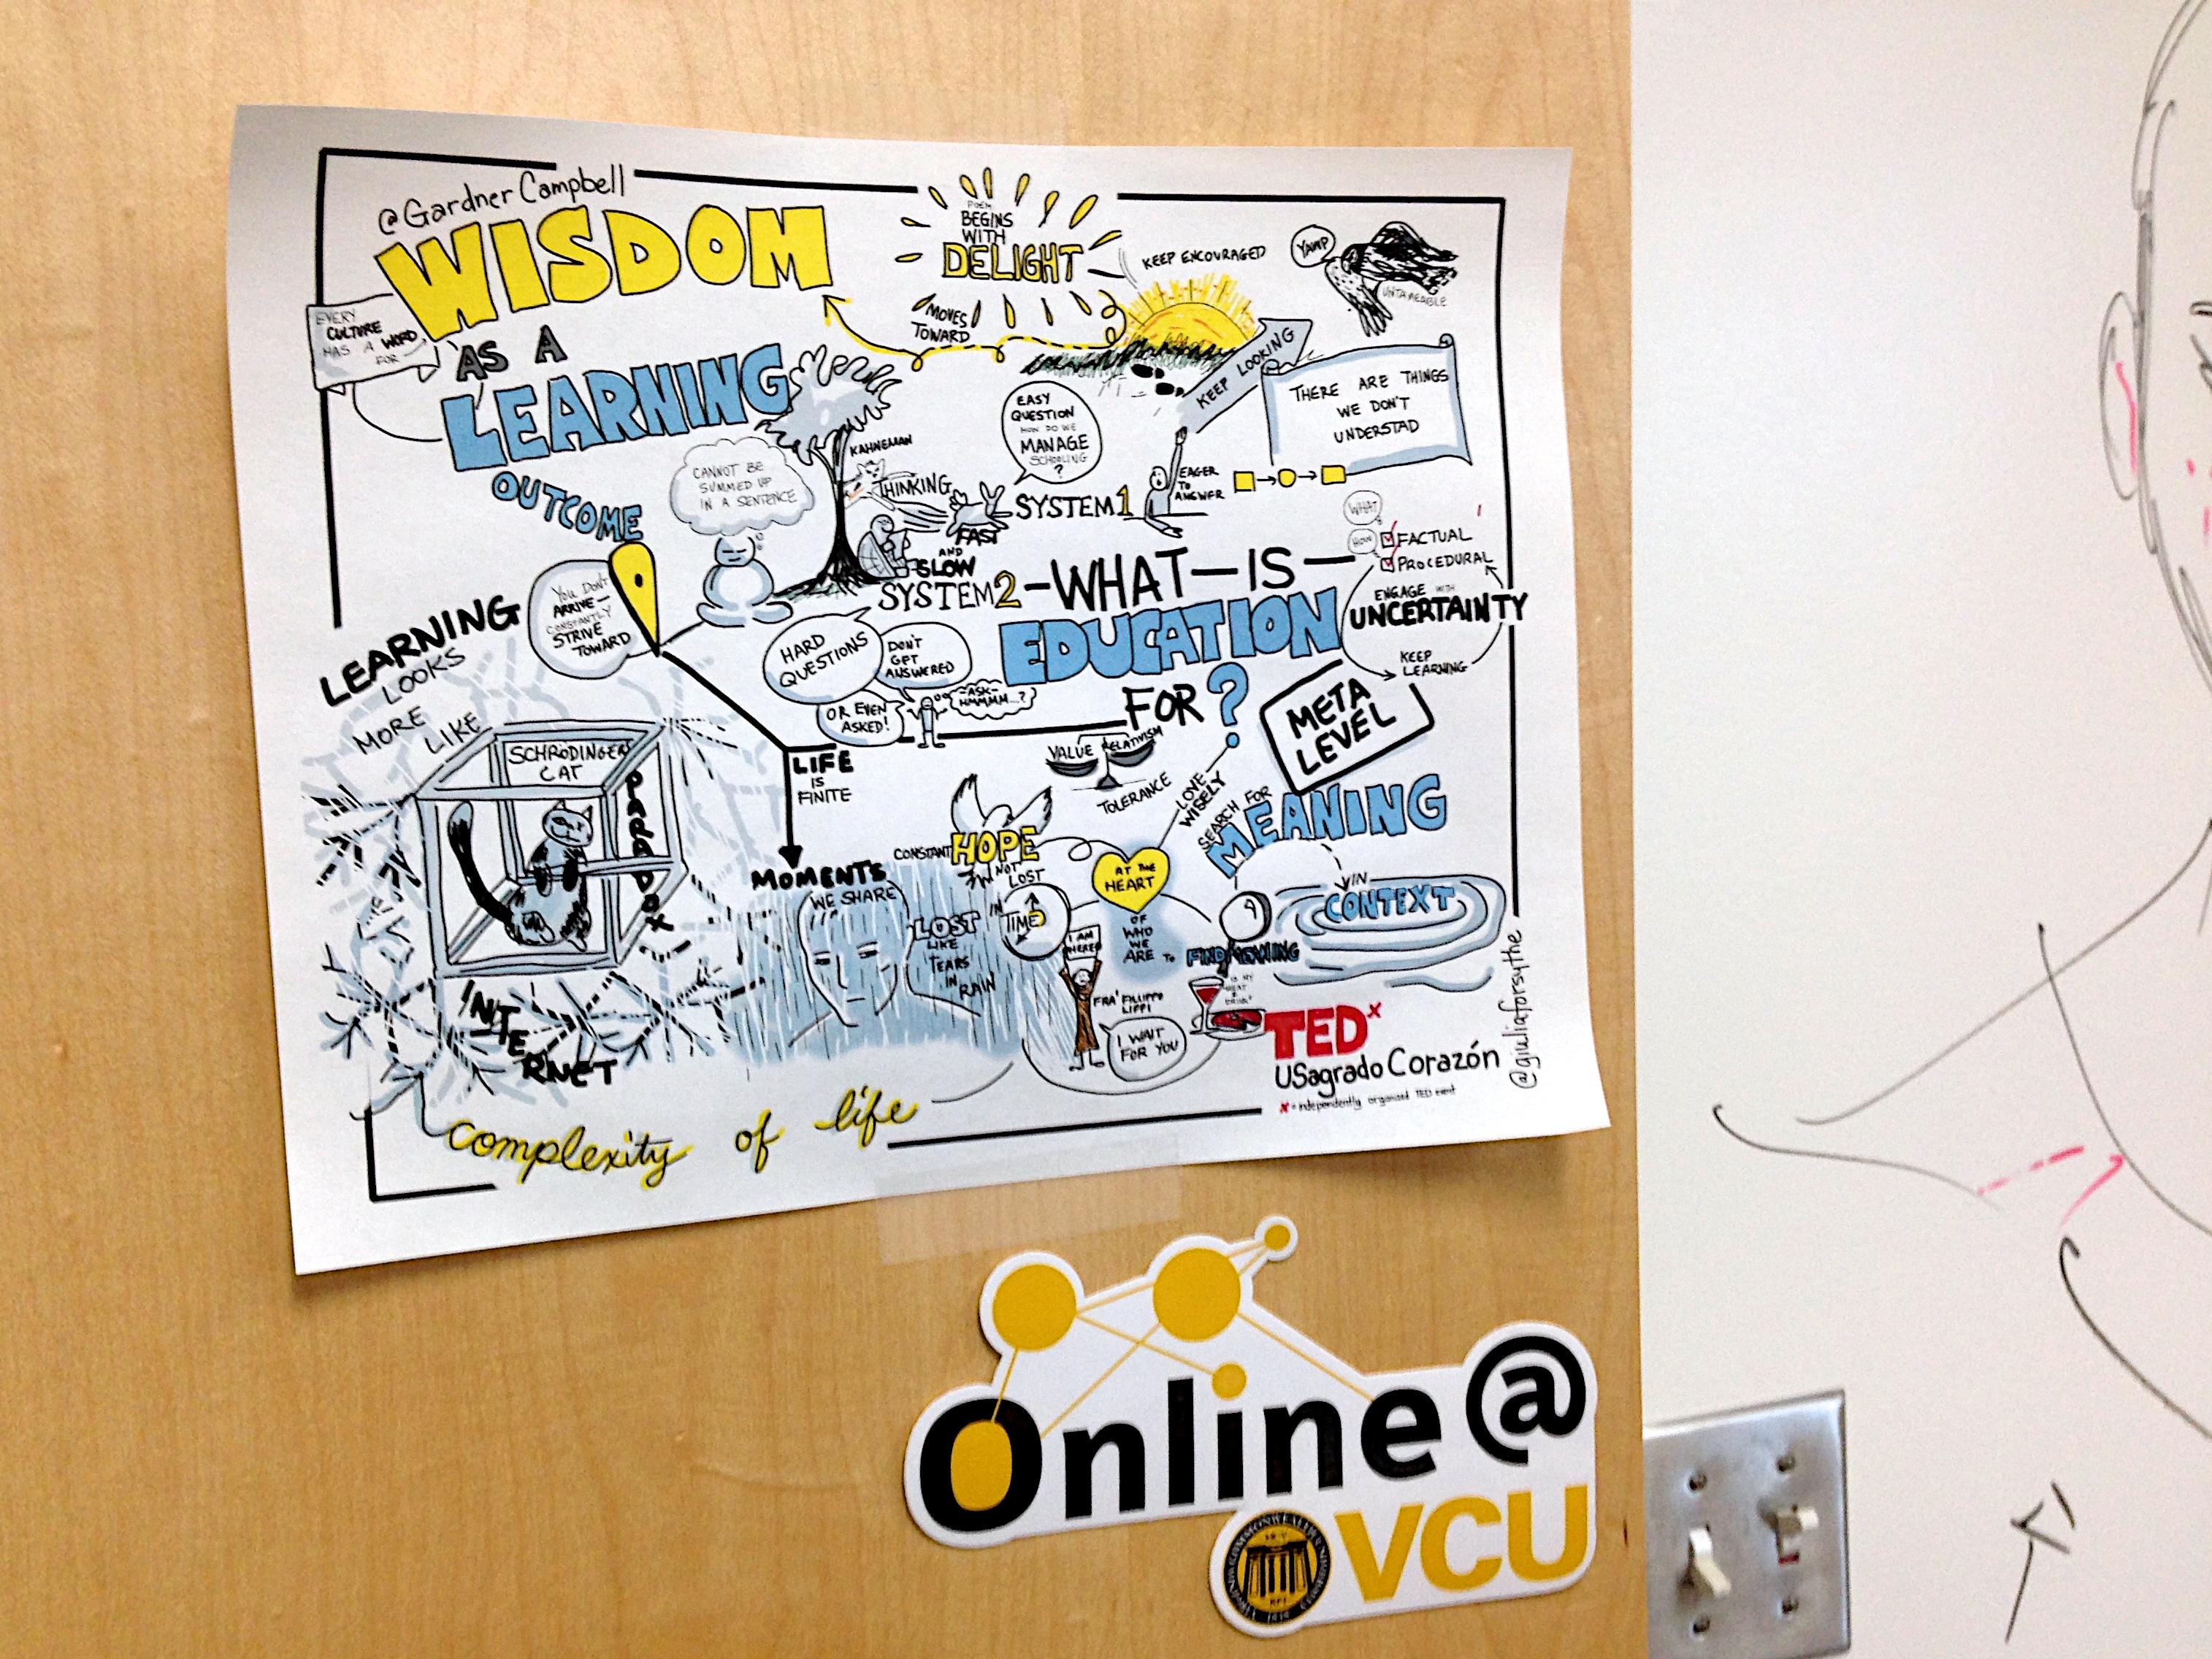
brand, font, sketch, drawing, graphic design